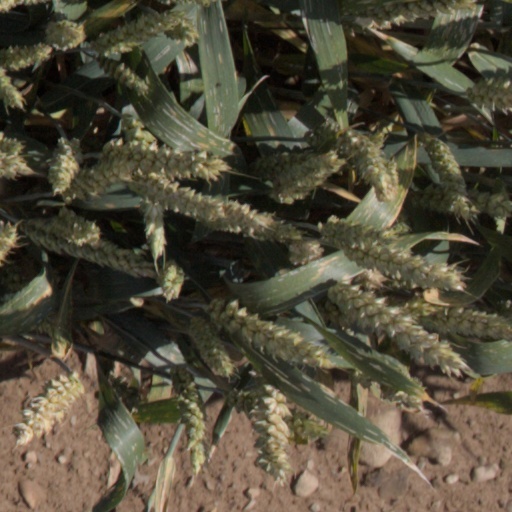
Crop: wheat